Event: Nepal Earthquake
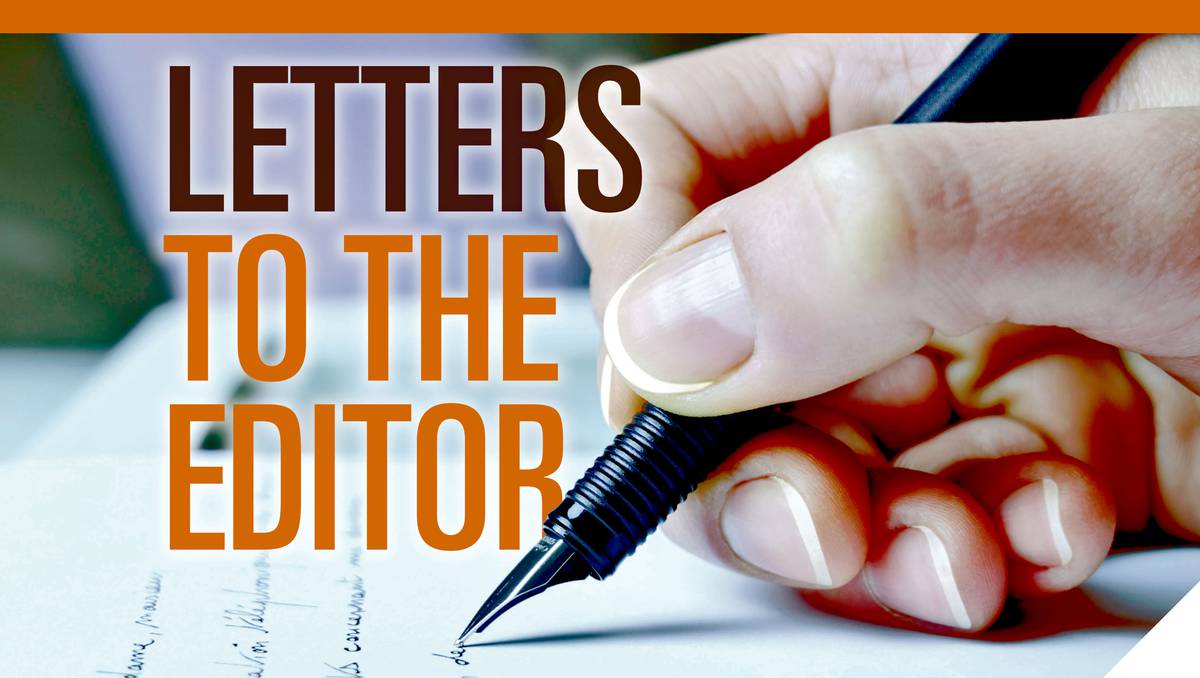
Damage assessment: no_damage